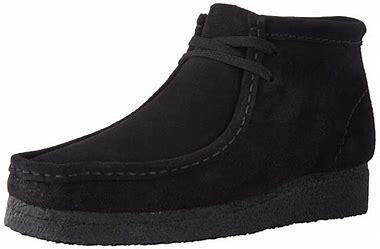
Brand: Clarks
Model: S Wallabee